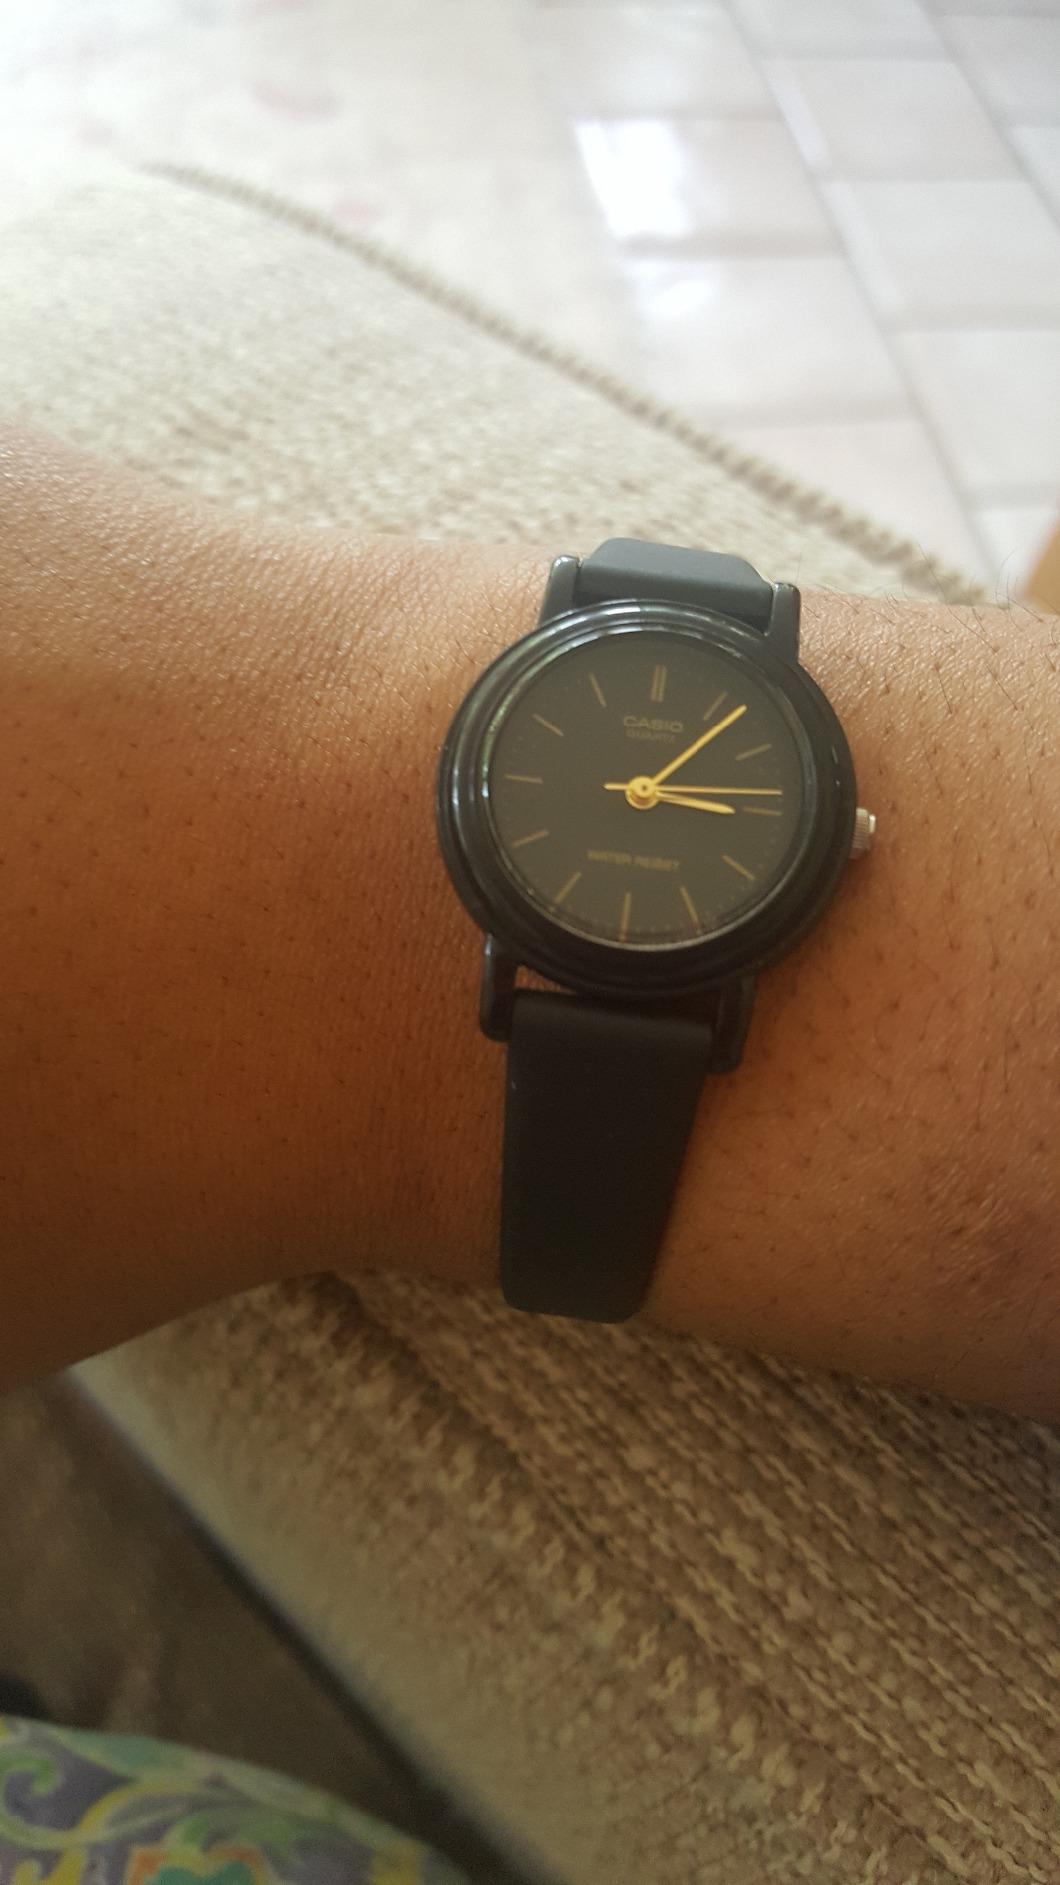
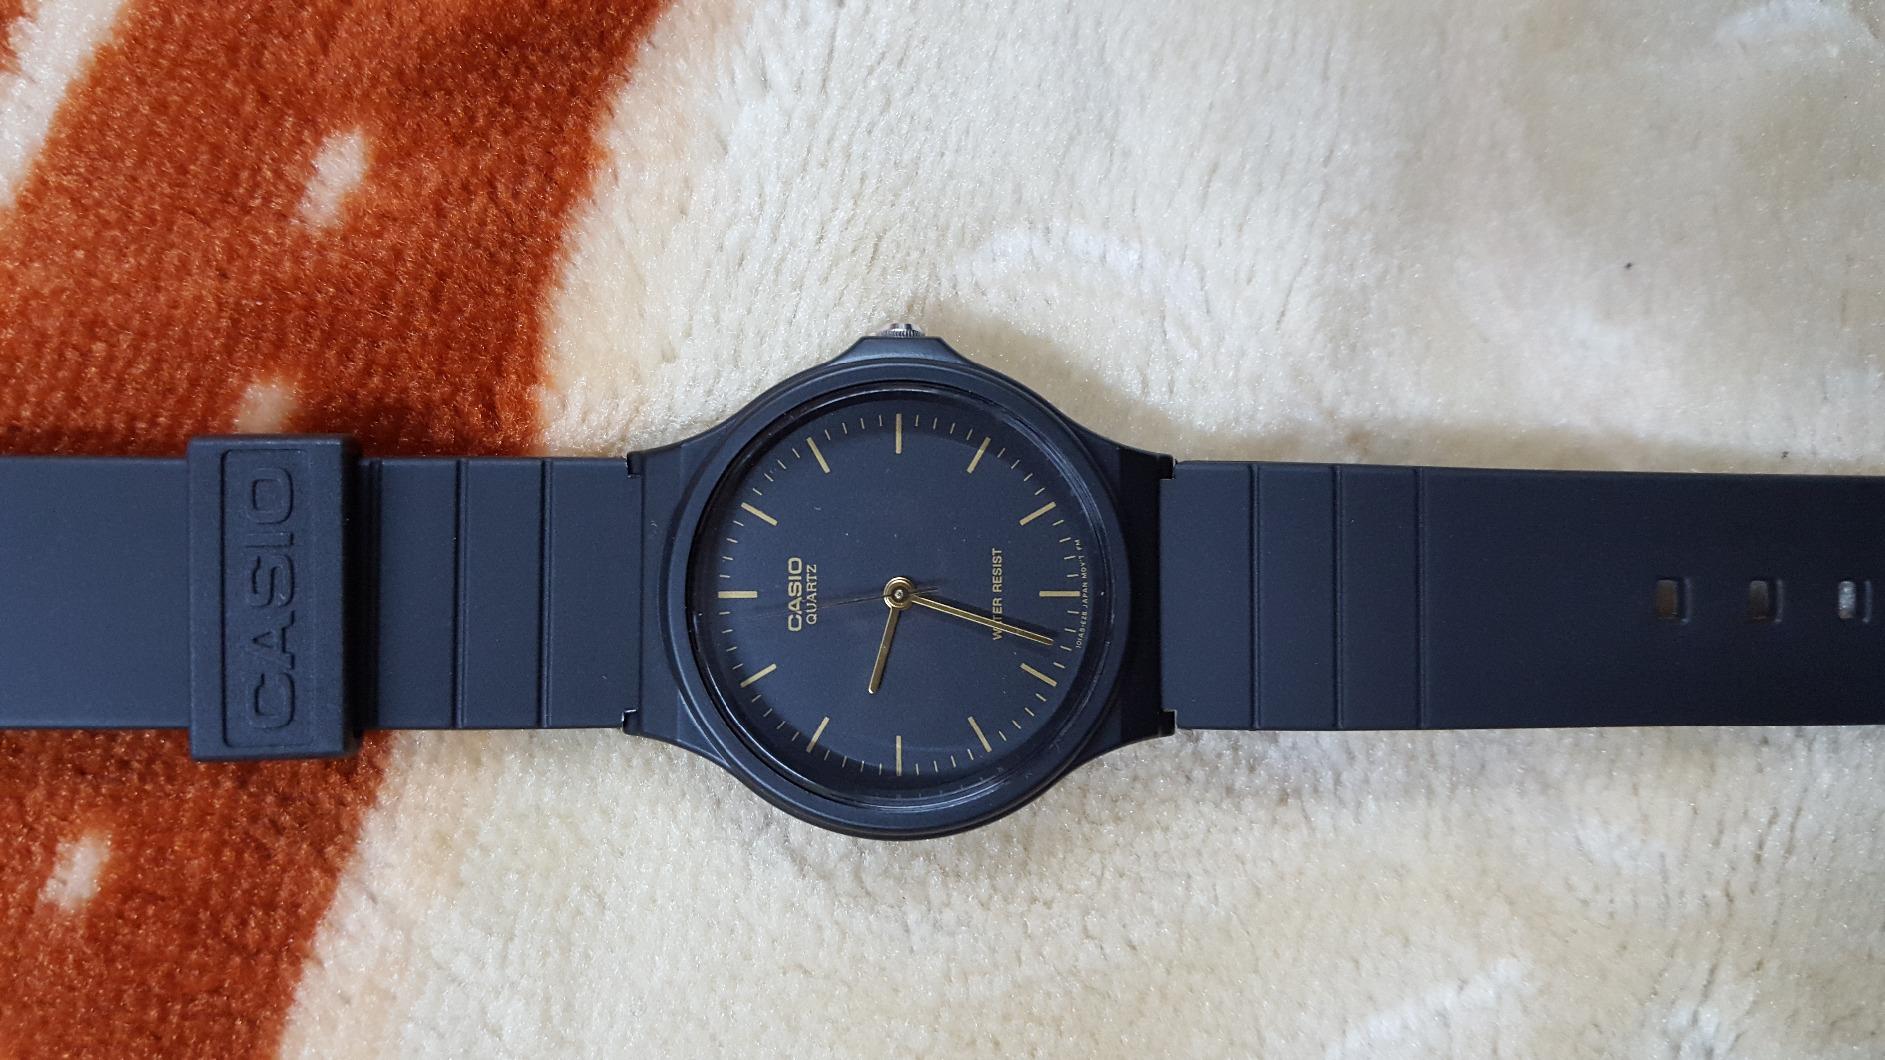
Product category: accessories_watch
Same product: no